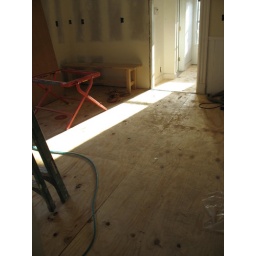
Plywood in prep. for kitchen floor